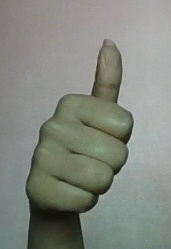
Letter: aleff